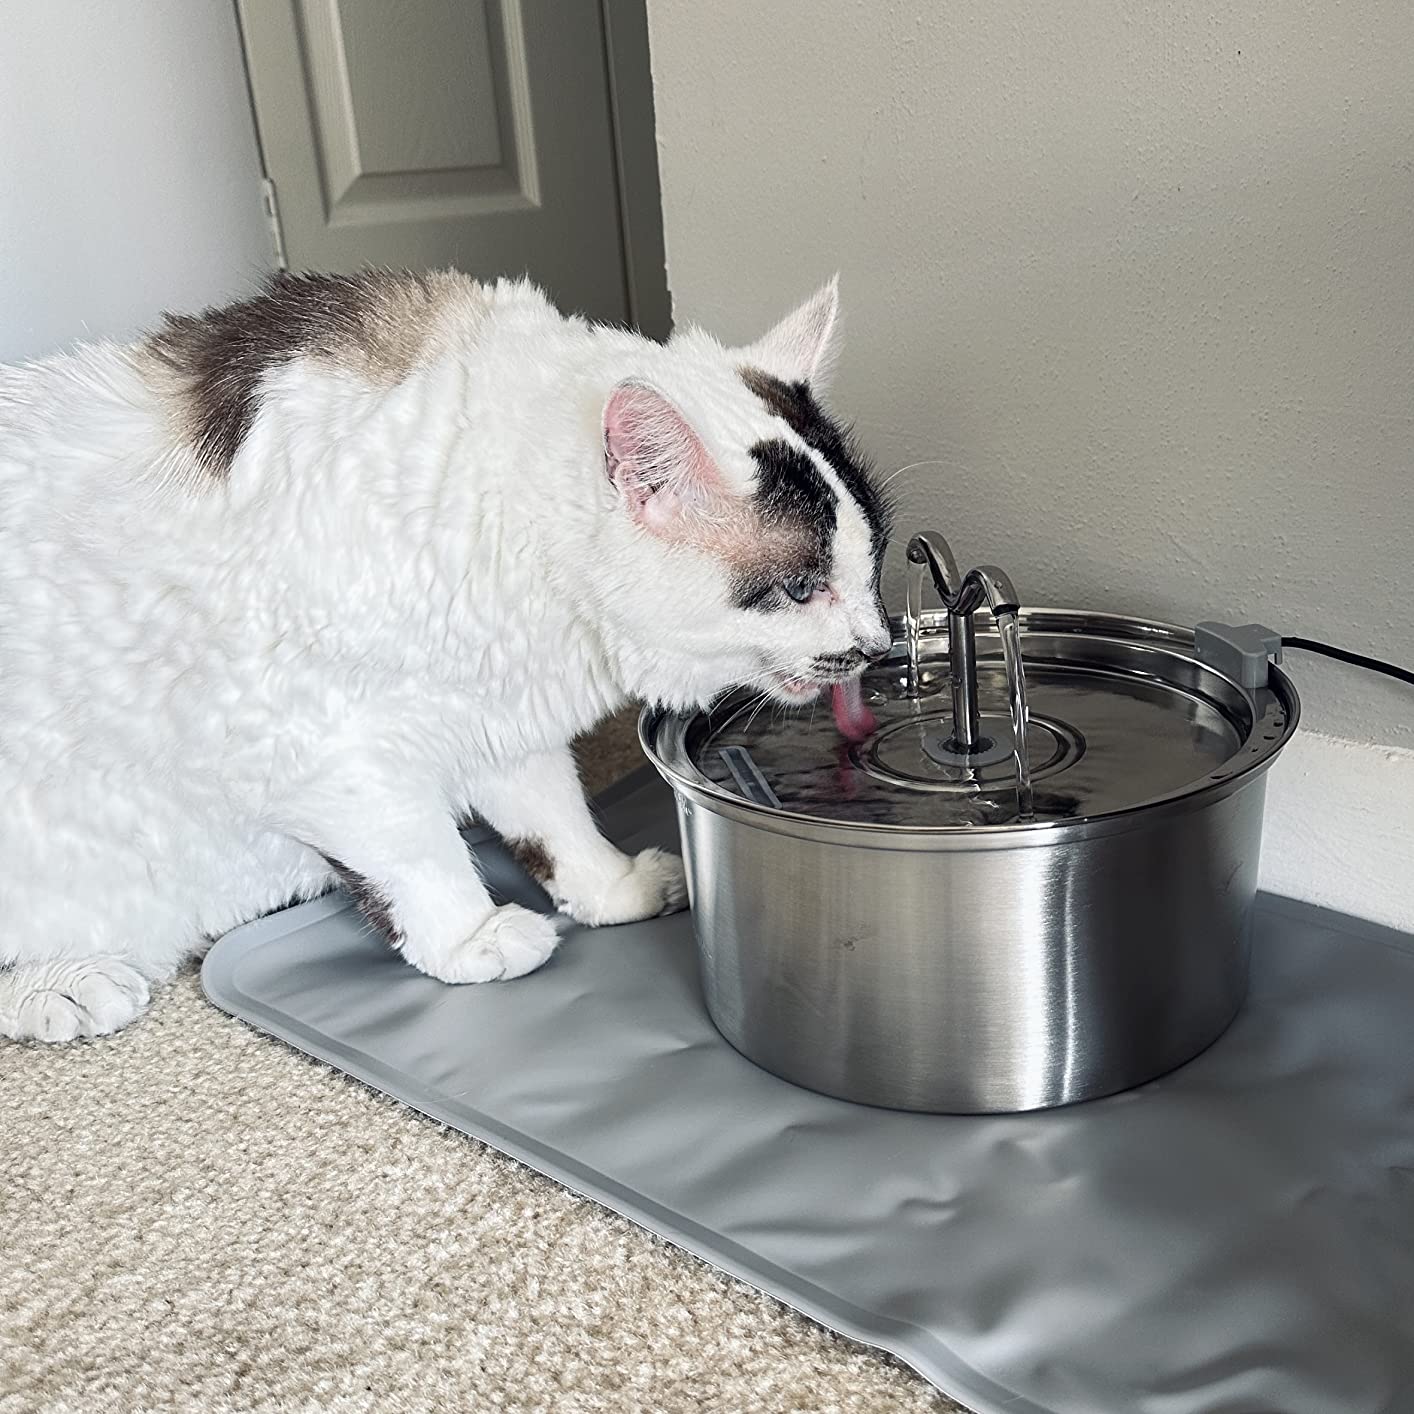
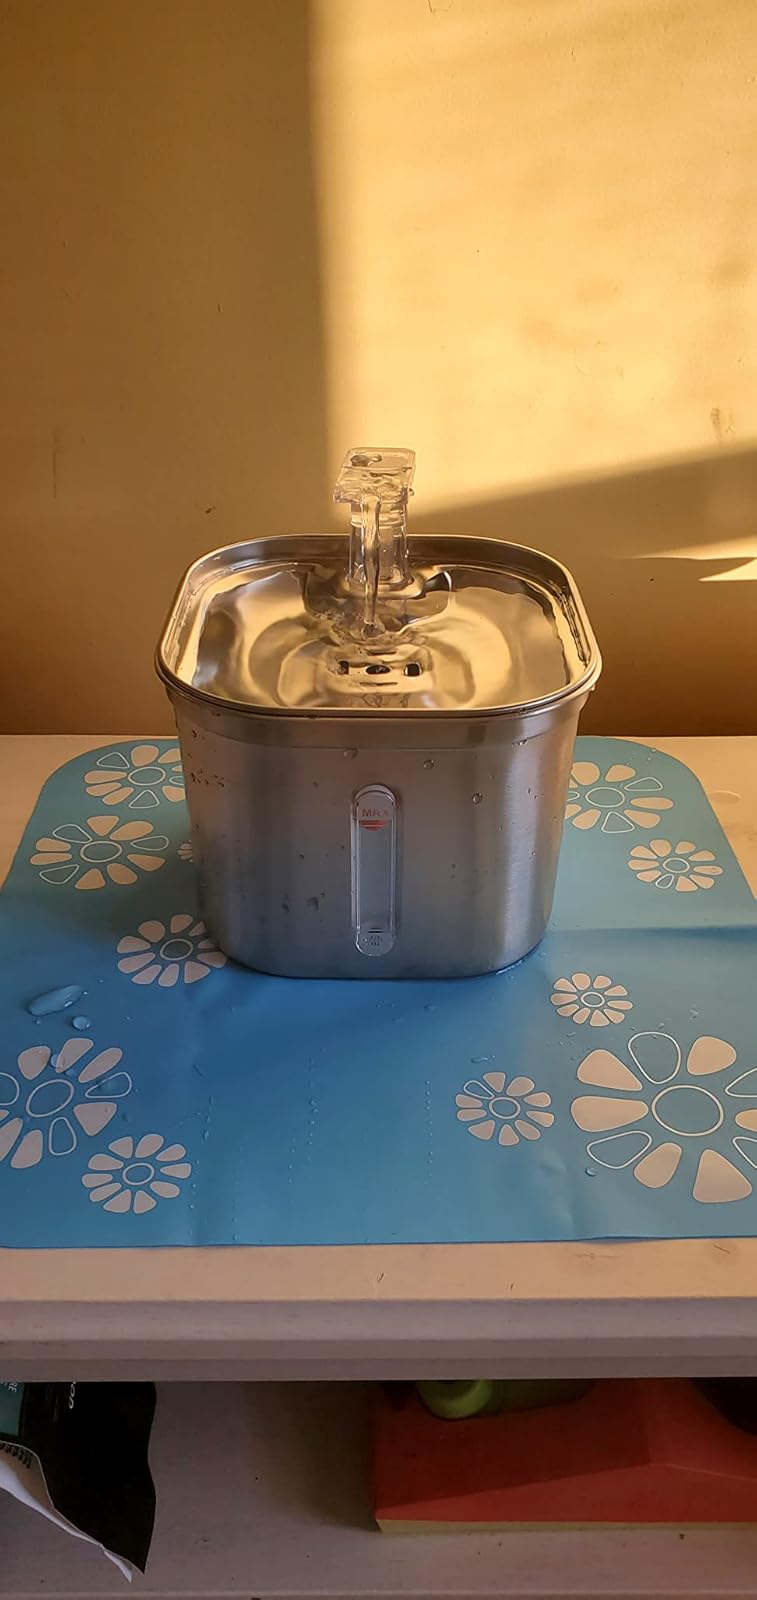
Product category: items_bowl
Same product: no